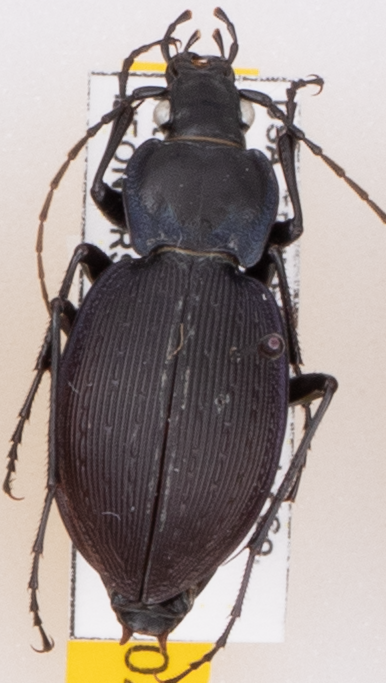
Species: Carabus goryi
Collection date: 2022-06-21
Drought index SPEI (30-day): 0.168
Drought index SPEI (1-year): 0.668
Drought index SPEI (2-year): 1.13